The Worship of Venus

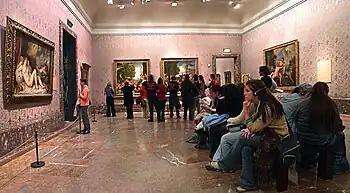
Titian paintings on display in the Museo del Prado (from left to right: "Danaë and the Shower of Gold", "The Worship of Venus", "Bacchanal of the Andrians", and "Venus and Adonis")

The Worship of Venus is an oil on canvas painting by the Italian artist Titian completed between 1518 and 1519, housed at the Museo del Prado in Madrid, Spain. It describes a Roman rite of worship conducted in honour of the goddess Venus each 1 April. On this occasion, women would make offerings to representations of the goddess so as to cleanse "every blemish on their bodies".